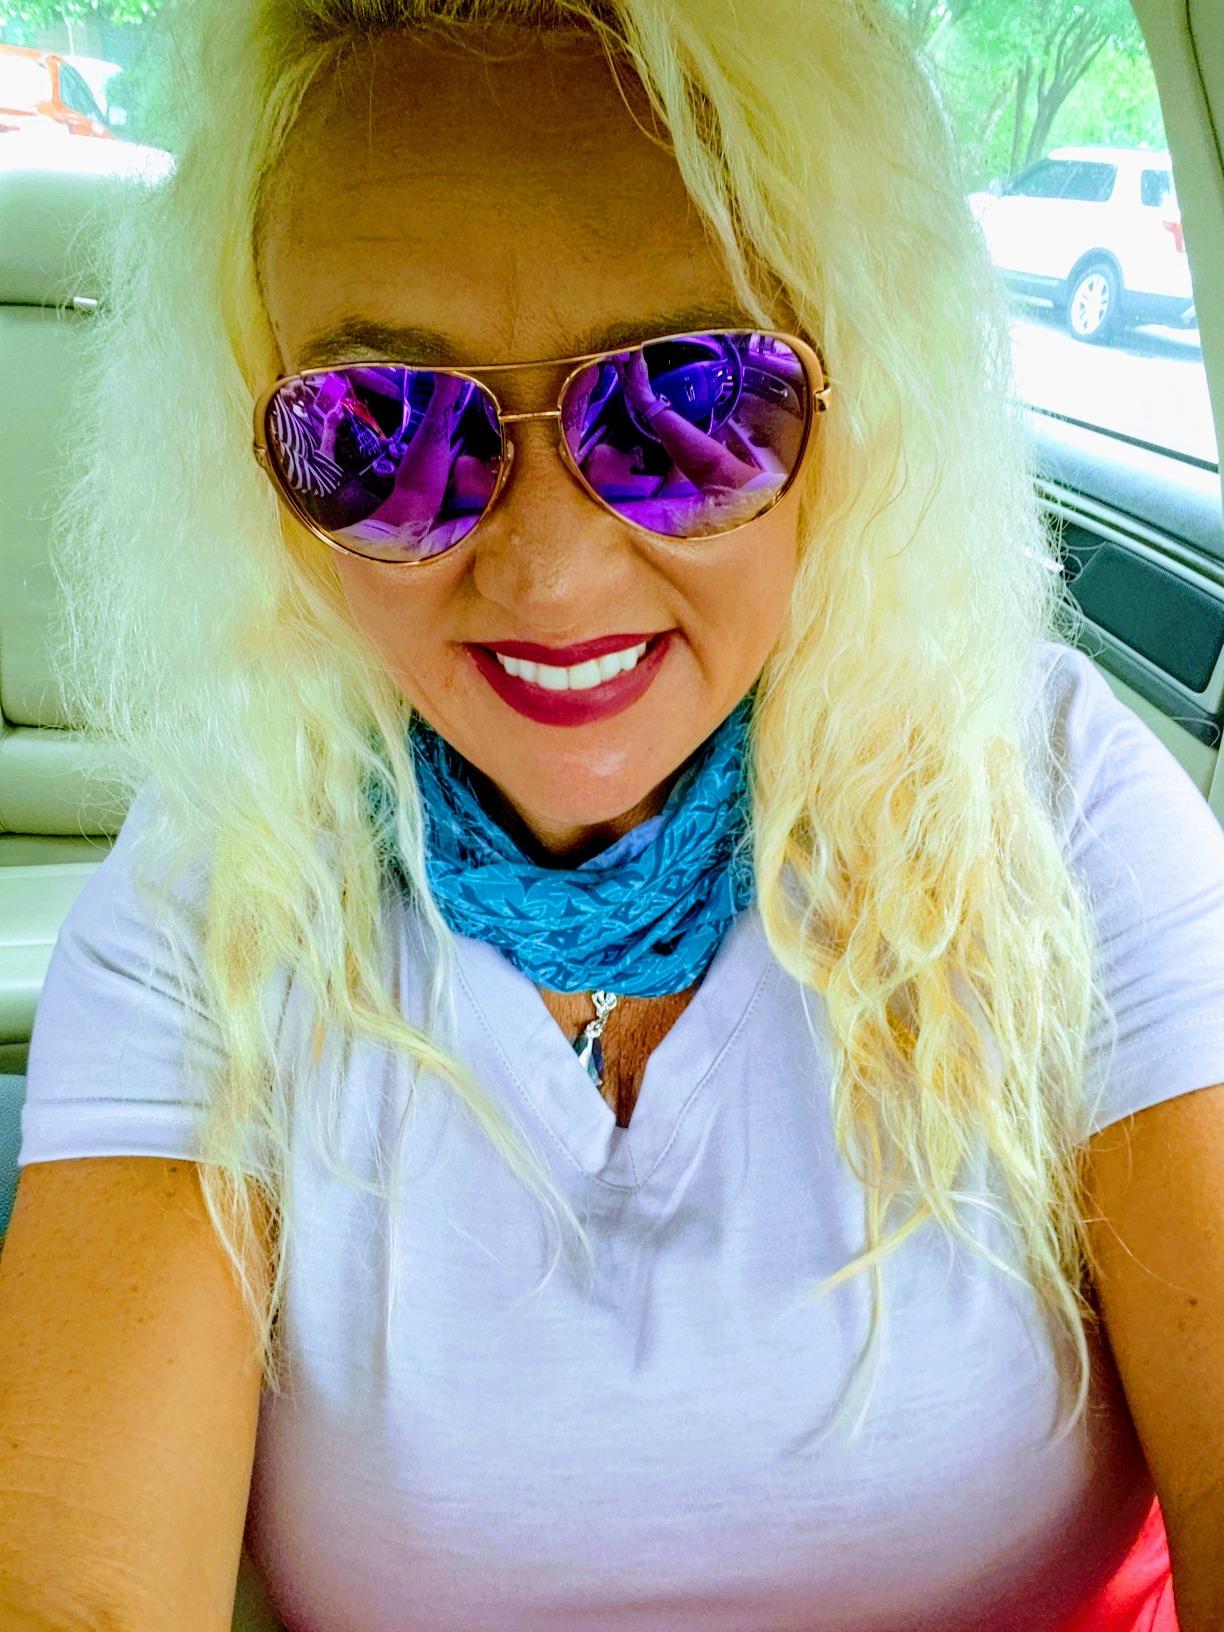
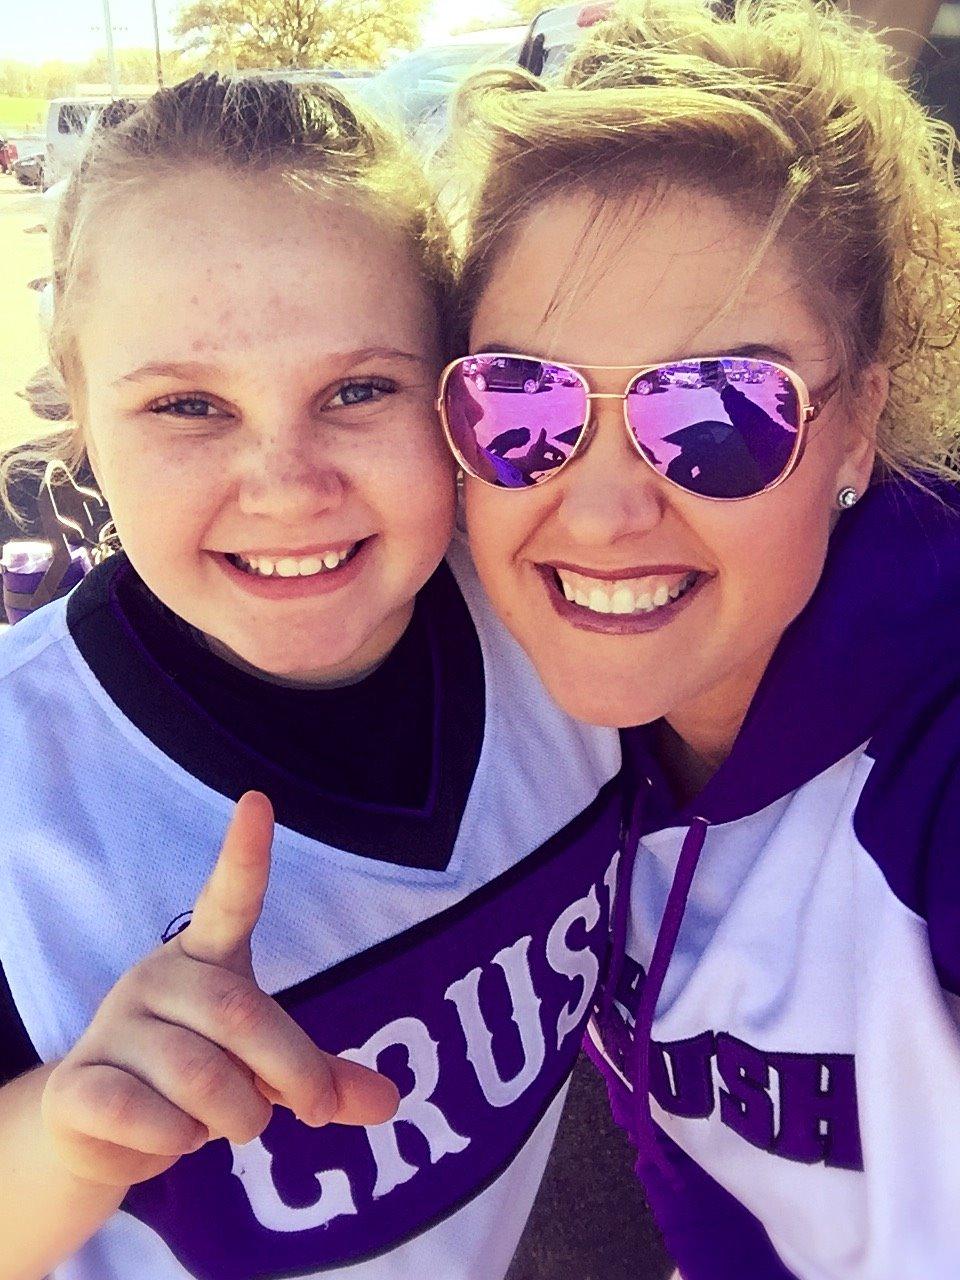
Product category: accessories_sunglasses
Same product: yes